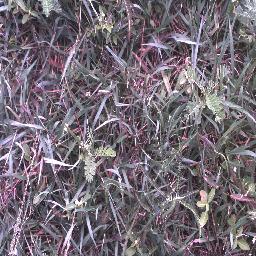
Label: negative